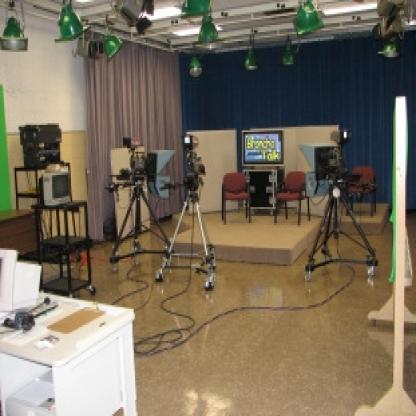
Scene: Indoor